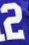
Number: 2